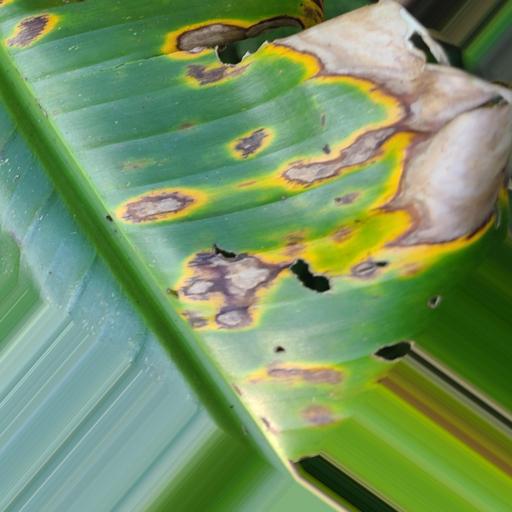
Label: black_sigatoka